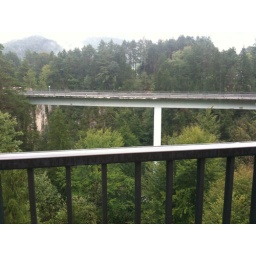
Looking over at the modern road bridge